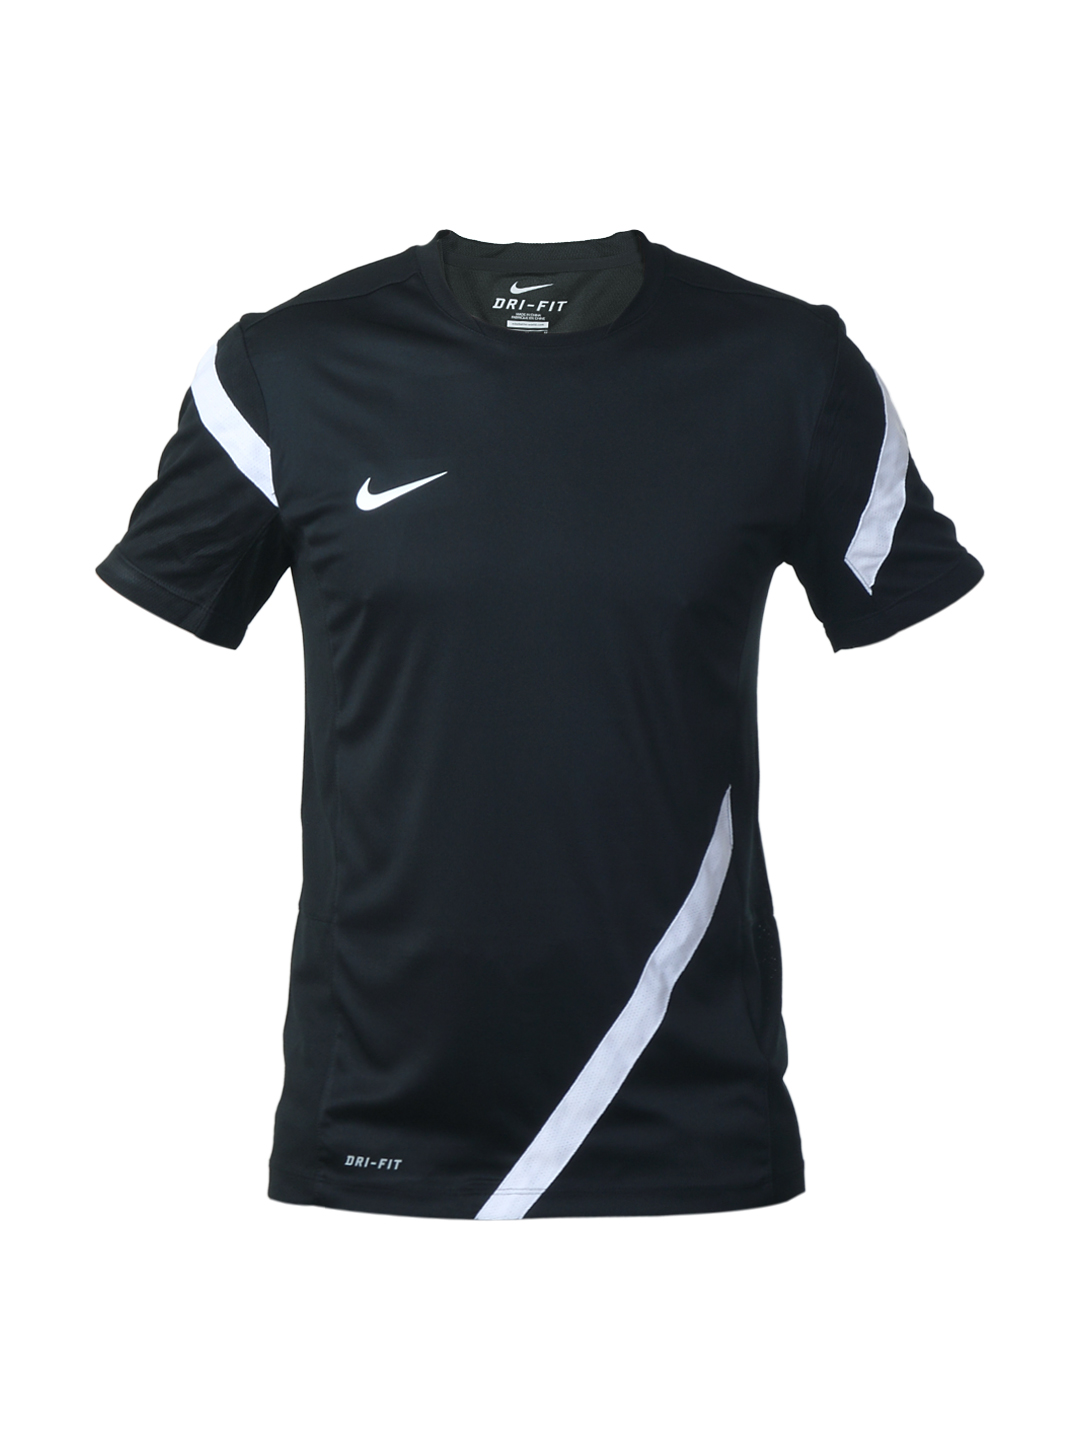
Nike Men Black T-shirt
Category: Apparel / Topwear / Tshirts
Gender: Men
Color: Black
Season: Summer 2012
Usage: Sports